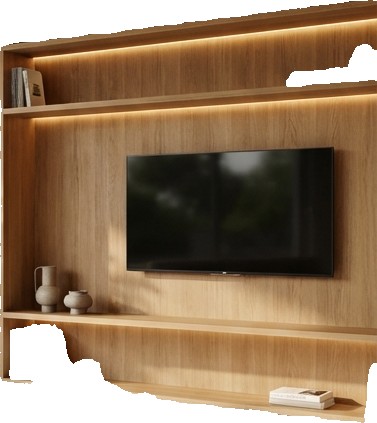
Surface category: cabinetry